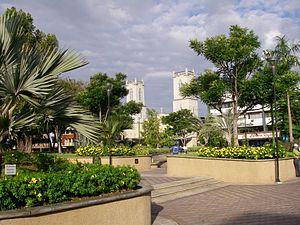
San José de David, ou plus simplement David est une ville de taille moyenne située au sud-ouest du Panama à proximité de la route panaméricaine.